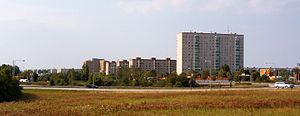
Byplanlægning i Sverige / Rekordår, stadssaneringer og det så kaldte "miljonprogrammet"
Organiseret byplanlægning i Sverige tog sin begyndelse under 1600-tallets første halvdel. I kraft af militære successer i trediveårskrigen havde Sverige fået en ledende stilling i Nordeuropa og en udvikling af stadsvæsnet blev set som en forudsætning for, at landet skulle kunne opfylde sin stormagtsrolle, både administrativt og med en imponerende ydre fremtoning. Ikke mindre end 50 byer grundlagdes derfor på denne tid.